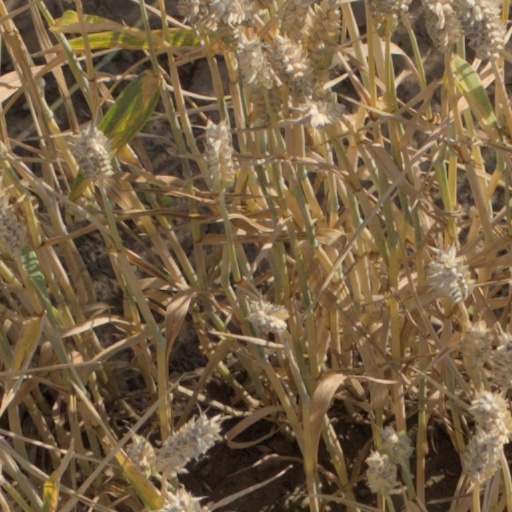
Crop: wheat